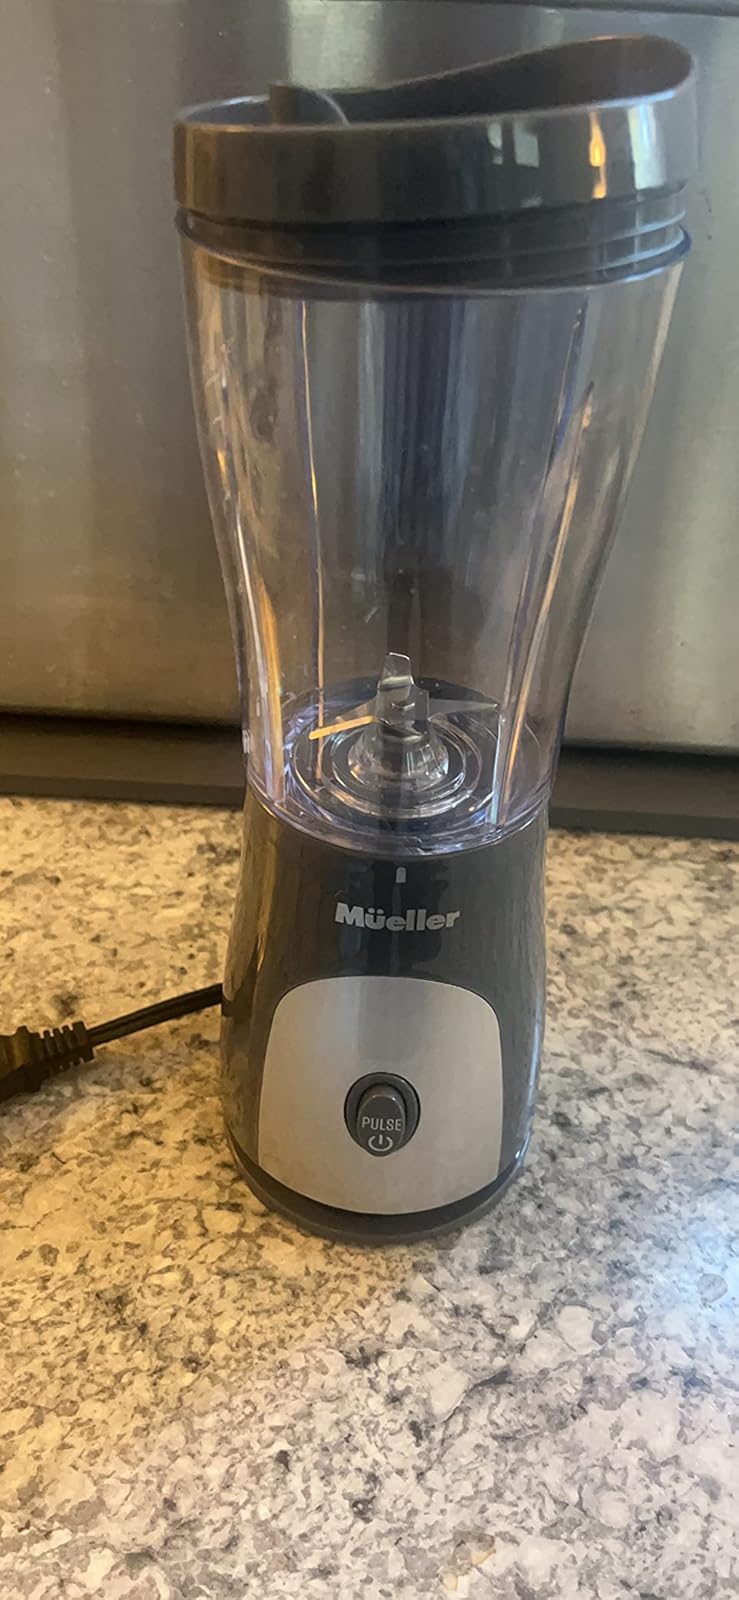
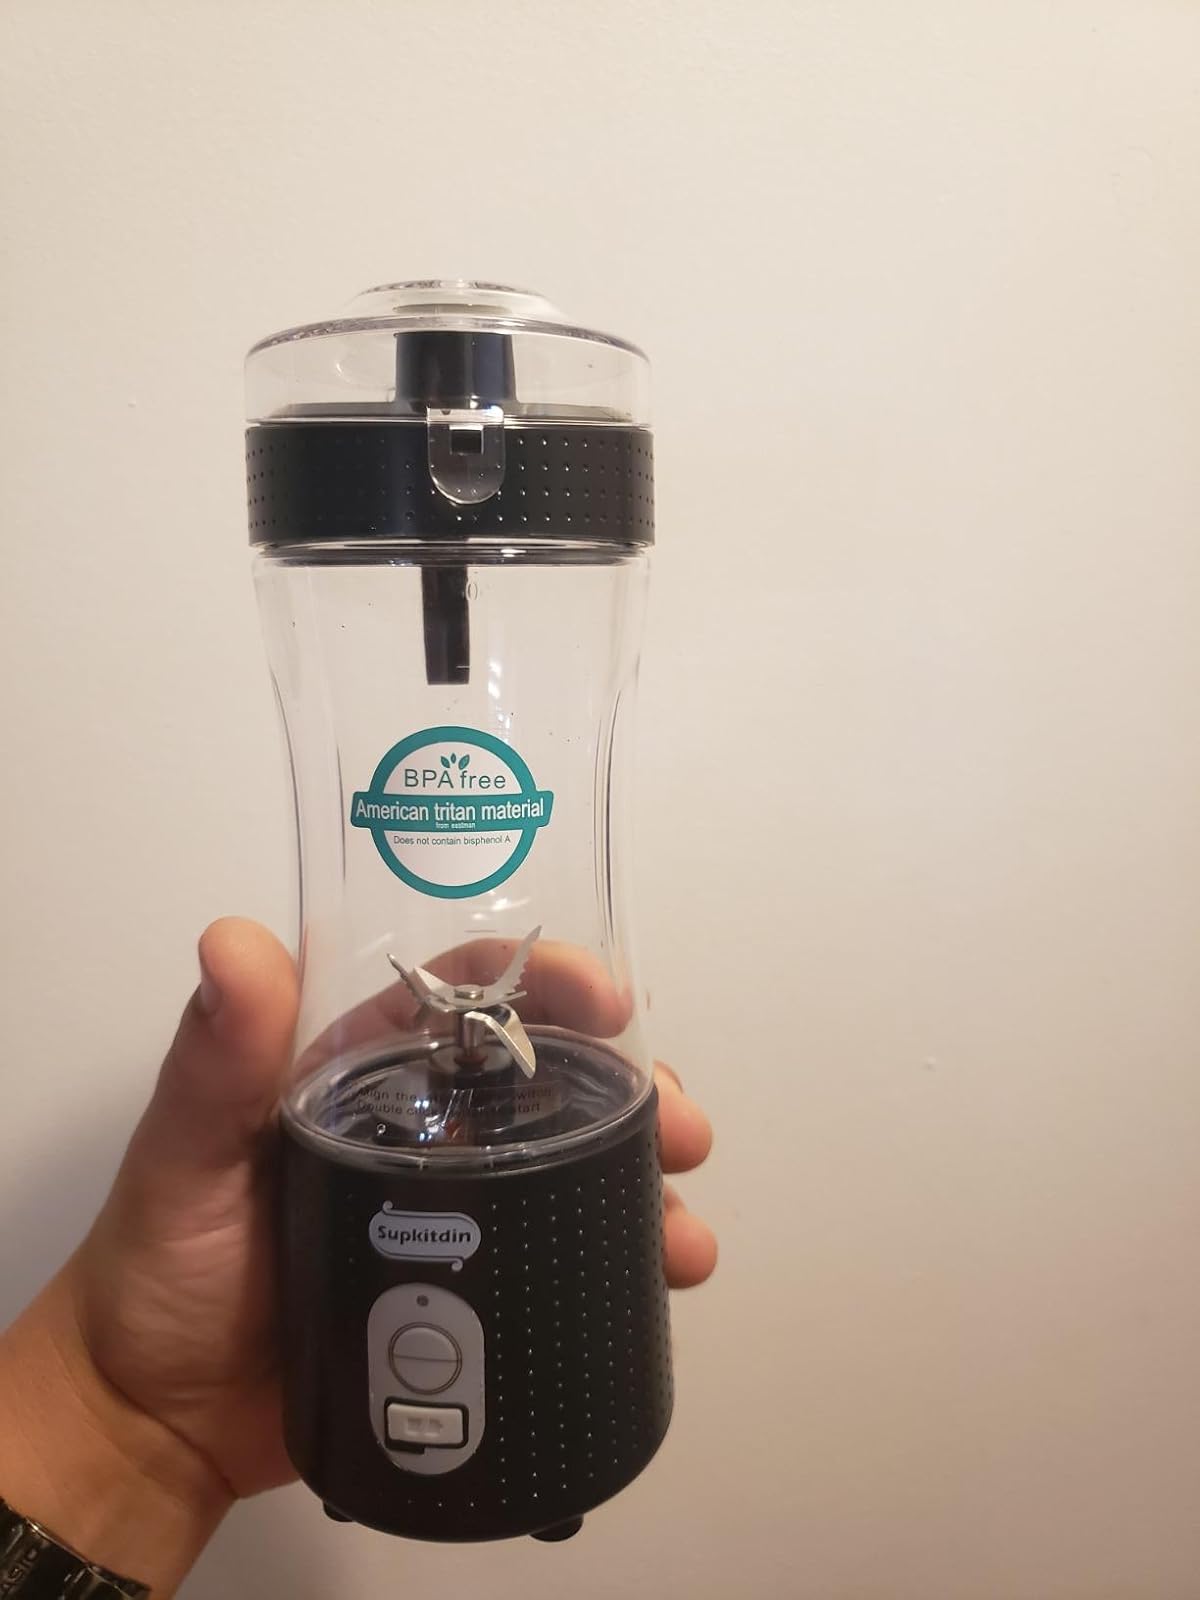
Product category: items_blender
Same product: no